Technetium

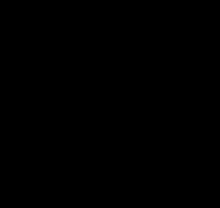
Technetium (Tc) sestamibi ("Cardiolite") is widely used for imaging of the heart.

Two polymorphs of technetium trichloride exist, α- and β-TcCl. The α polymorph is also denoted as TcCl. It adopts a confacial bioctahedral structure. It is prepared by treating the chloro-acetate Tc(OCCH)Cl with HCl. Like ReCl, the structure of the α-polymorph consists of triangles with short M-M distances. β-TcCl features octahedral Tc centers, which are organized in pairs, as seen also for molybdenum trichloride. TcBr does not adopt the structure of either trichloride phase. Instead it has the structure of molybdenum tribromide, consisting of chains of confacial octahedra with alternating short and long Tc—Tc contacts. TcI has the same structure as the high temperature phase of TiI, featuring chains of confacial octahedra with equal Tc—Tc contacts.